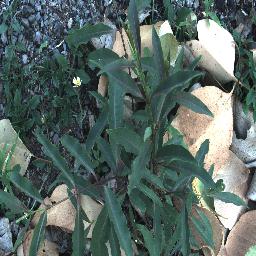
Label: rubber_vine